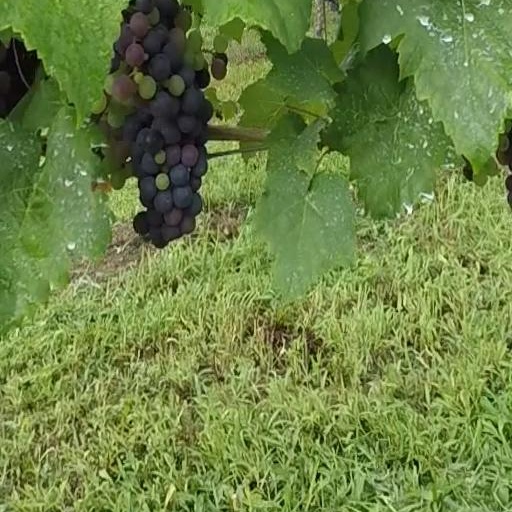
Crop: grape